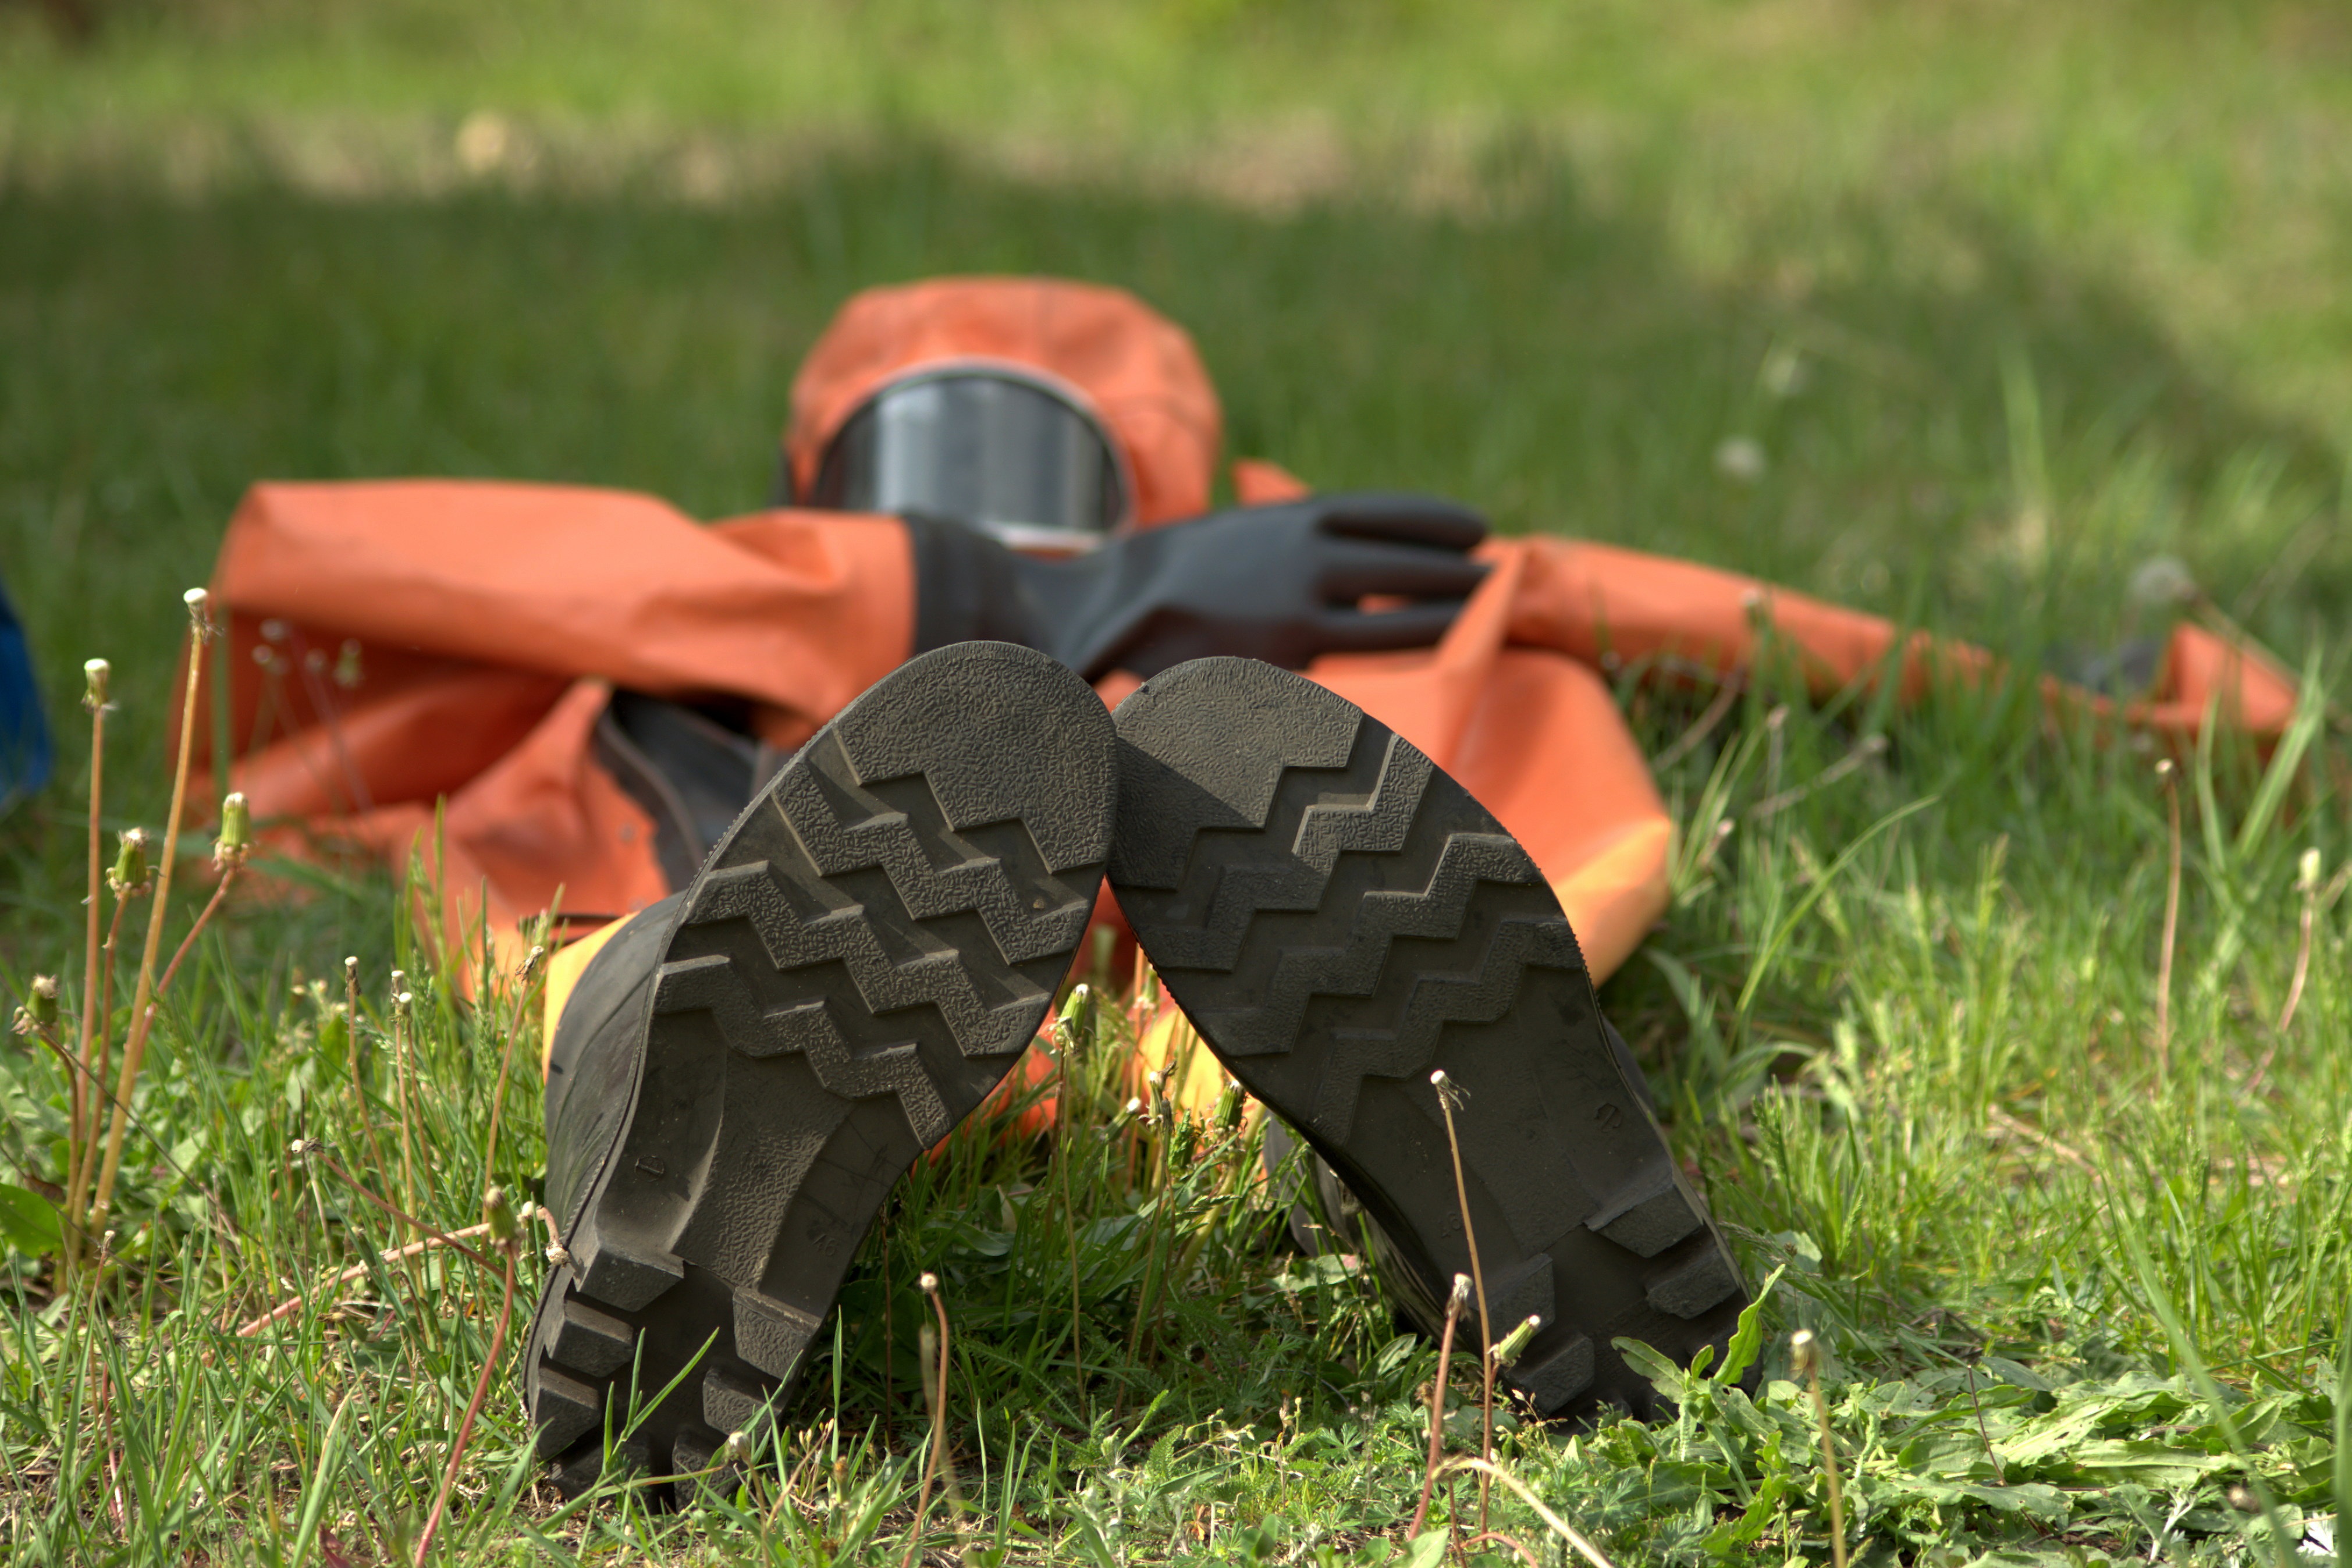
grass, suit, lawn, feet, exercise, agriculture, shoes, soles